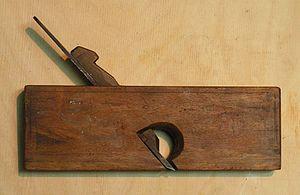
un guillaume